Vienna Hofburg Orchestra

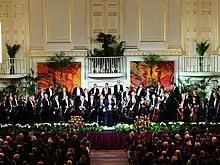
Gert Hofbauer and the orchestra in the Grosser Redoutensaal of the Hofburg Palace, 2008.

The Vienna Hofburg Orchestra (in German: Wiener Hofburg Orchester) is an Austrian classical orchestra based in Vienna.